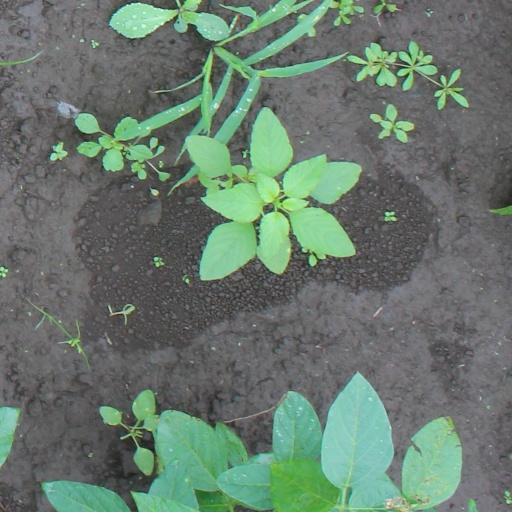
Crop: soybean